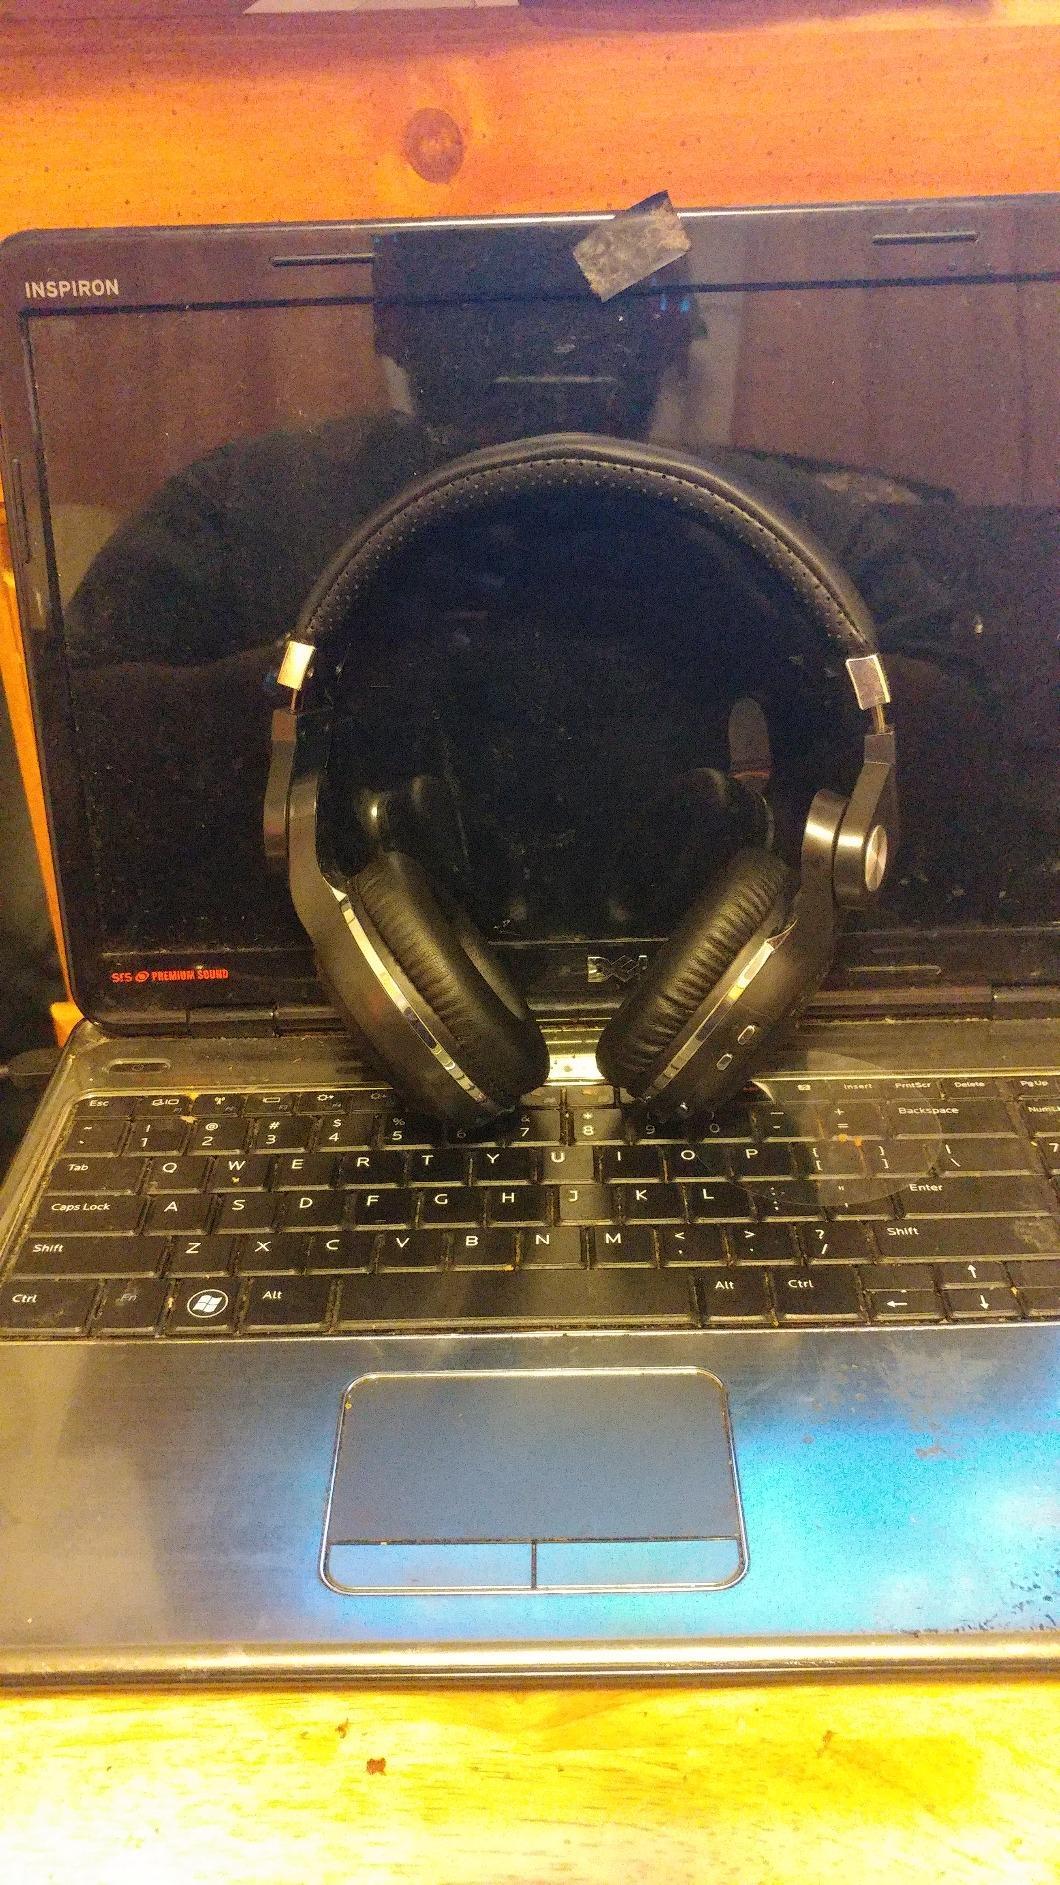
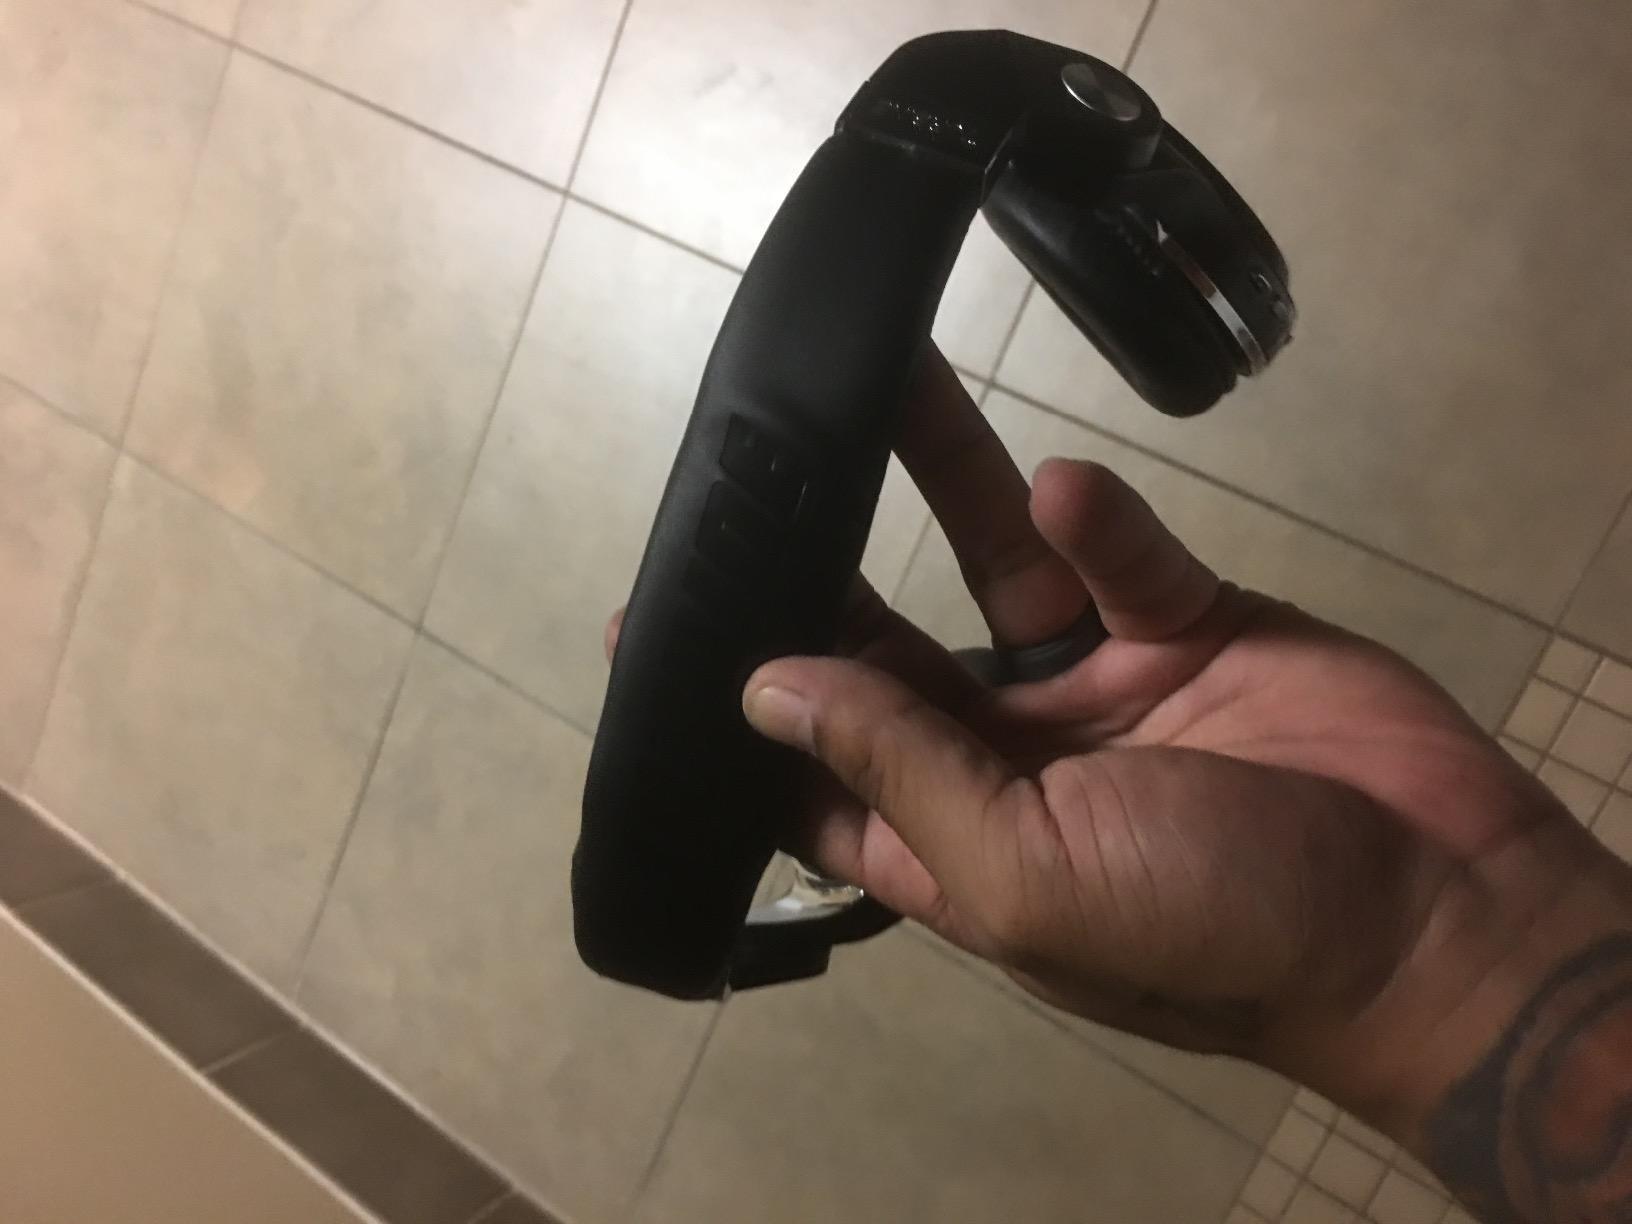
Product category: headphones
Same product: yes